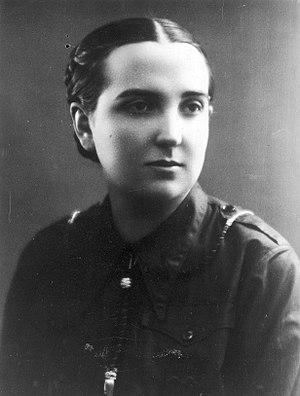
Mercedes Sanz-Bachiller, comtesse de Labajos, née le 17 juillet 1911 à Madrid et morte le 11 août 2007 dans la même ville, est une femme politique et responsable féminine espagnole phalangiste, fondatrice de l'Auxilio Social.